Mitt Romney

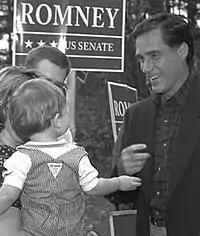
Campaigning for U.S. Senate in Holyoke, Massachusetts, 1994

For much of his business career, Romney did not take public political stances. He had kept abreast of national politics since college, and the circumstances of his father's presidential campaign loss had irked him for decades. He registered as an Independent and voted in the 1992 presidential primaries for the Democratic former senator from Massachusetts, Paul Tsongas.